673d Communications Squadron

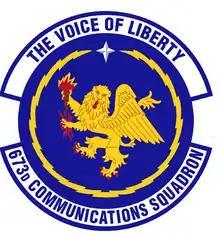
Emblem of the 673d Communications Squadron

The 673d Communications Squadron is a base support / mission support communications squadron of the United States Air Force. It is stationed at Joint Base Elmendorf-Richardson, Alaska, as part of the 673d Air Base Wing. It traces its history to the designation and organization of the 1979th Airways and Air Communications Service (AACS) Squadron at RAF Lakenheath, Suffolk, in the United Kingdom, on 20 October 1951.